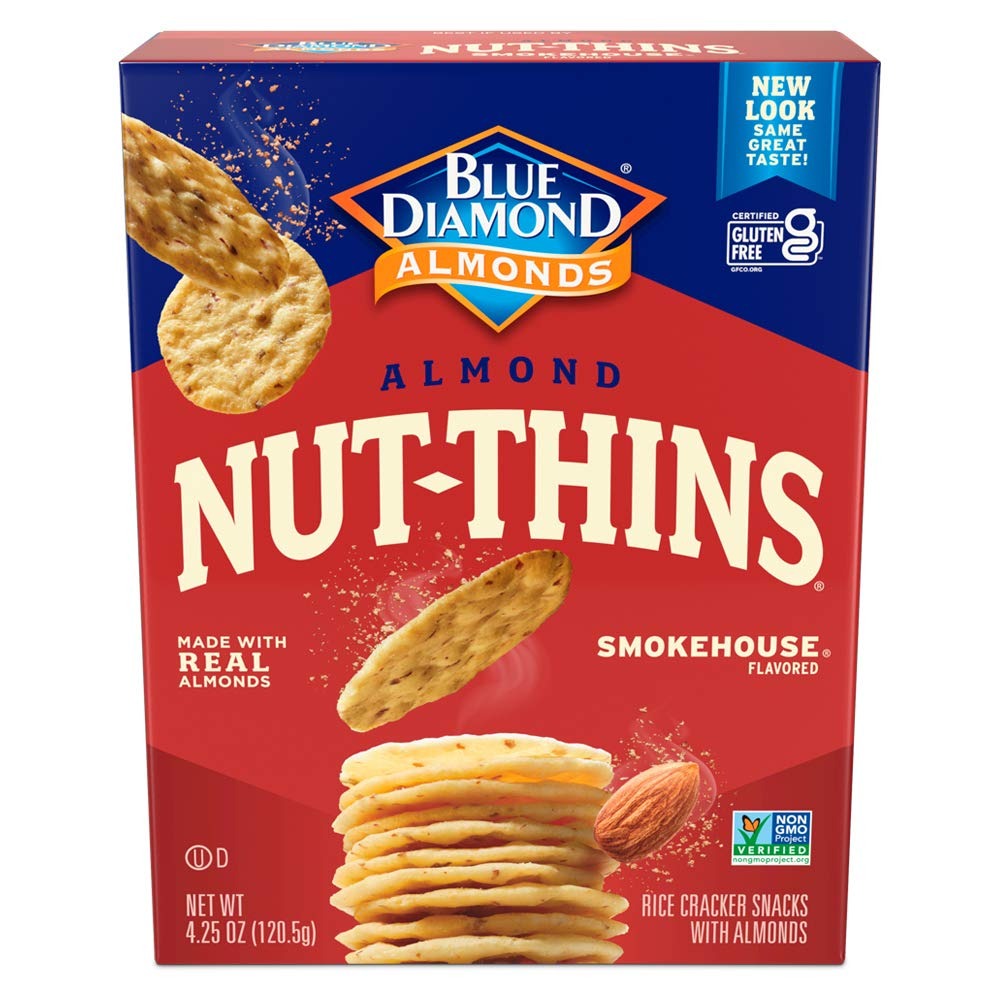
Item Name: Blue Diamond Almonds Nut Thin Crackers Crisps, Smokehouse, 4.25 Oz
Bullet Point 1: Irresistible snacking
Bullet Point 2: They're a great afternoon snack
Bullet Point 3: Nut Thins; are a crunchy cracker
Bullet Point 4: Gluten-free meant boring
Value: 4.25
Unit: Ounce

Price: 4.03